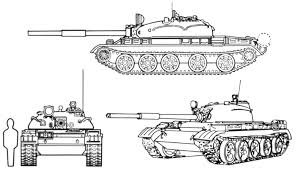
Label: Tank